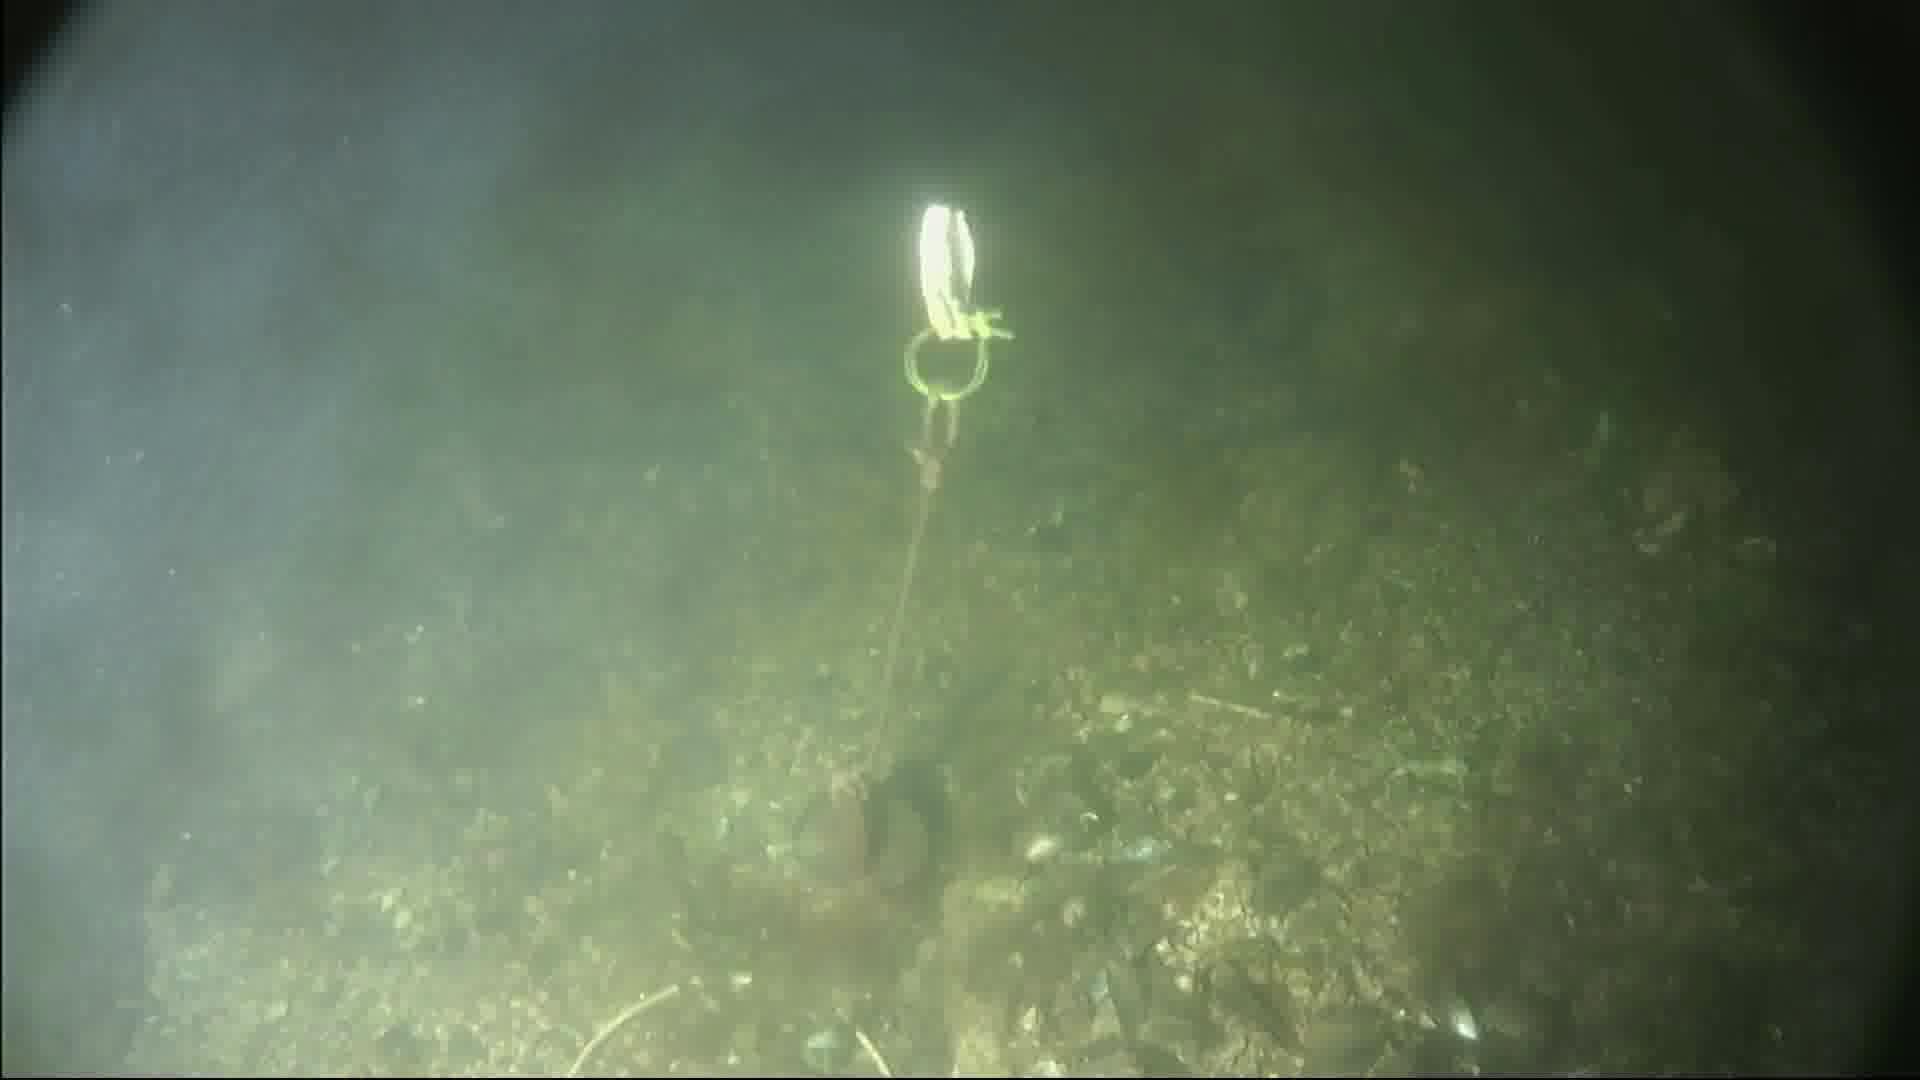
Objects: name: crab